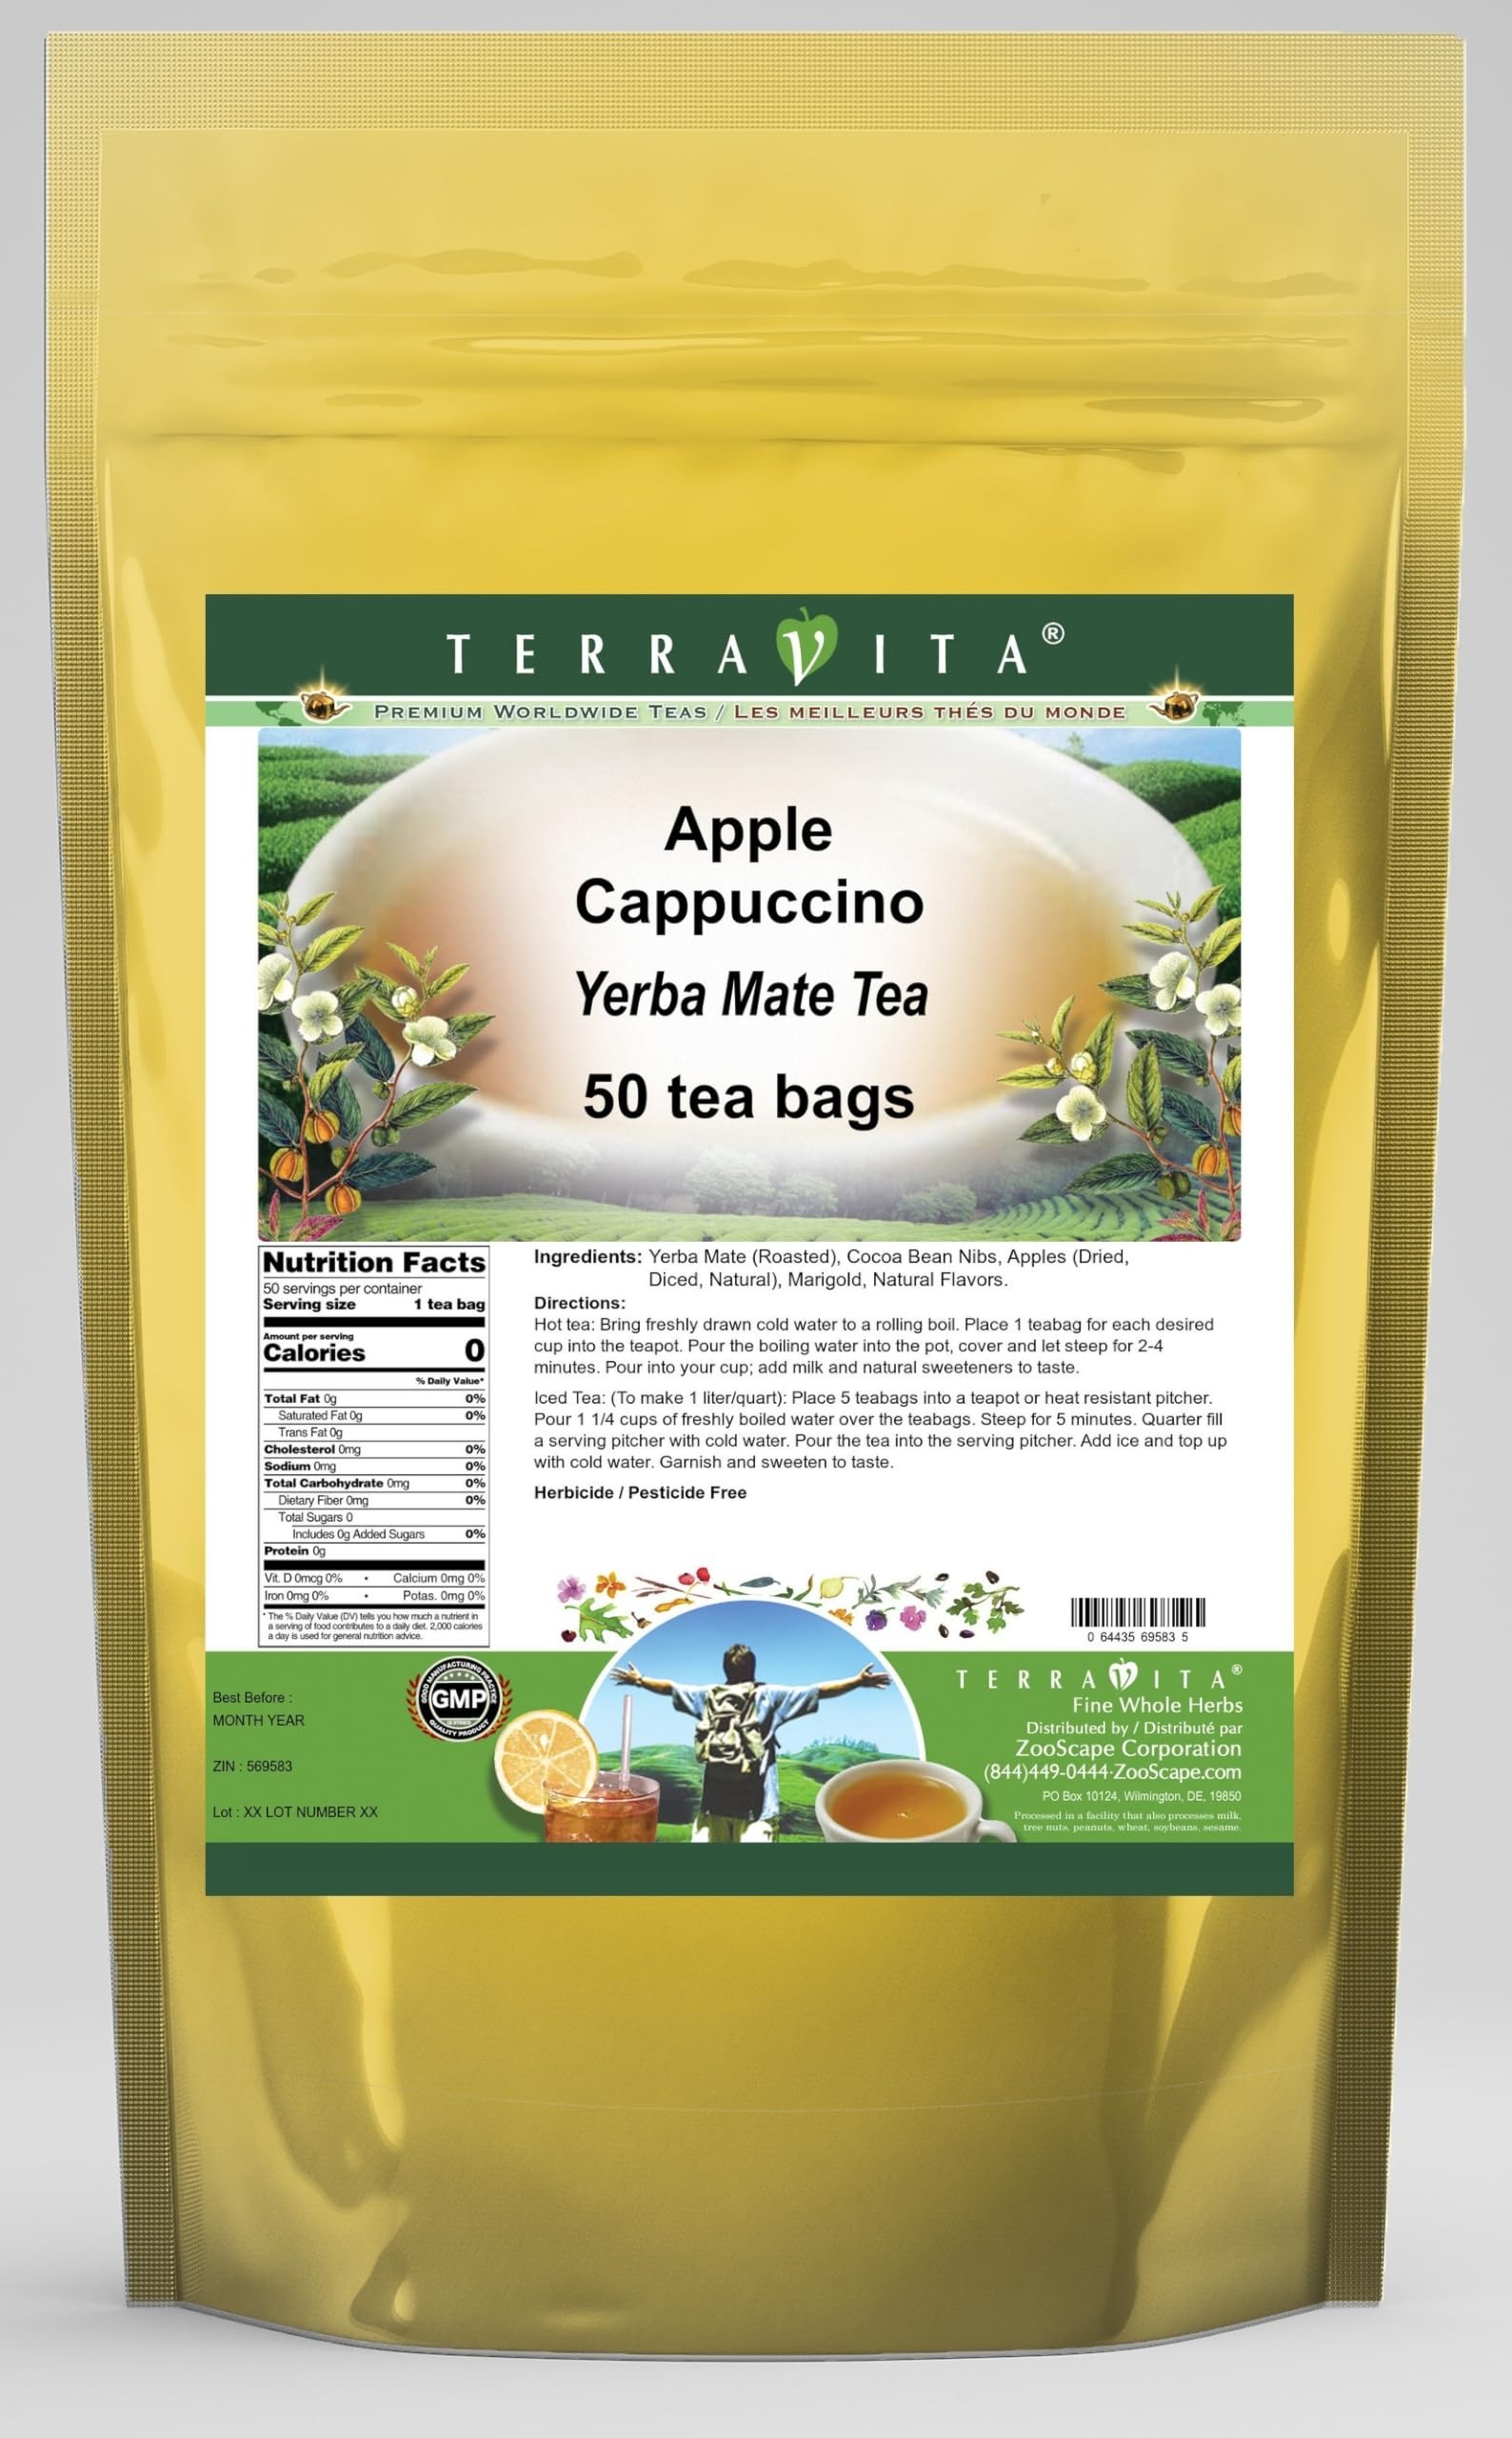
Item Name: Apple Cappuccino Yerba Mate Tea (50 tea bags, ZIN: 569583) - 2 Pack
Bullet Point 1: Our Apple Cappuccino Yerba Mate tea is a scrumptuous all-natural flavored Yerba Mate coffee substitute with Cocoa Bean Nibs, Apples (Dried, Diced, Natural) and Marigold that will refresh you with its terrific taste! You will enjoy the earthy and acidity-free Apple Cappuccino aroma and flavor again and again! - Ingredients: Yerba Mate, Cocoa Bean Nibs, Apples (Dried, Diced, Natural), Marigold and Natural Apple Cappuccino Flavor.
Bullet Point 2: No fillers.
Bullet Point 3: Manufacturer: TerraVita
Bullet Point 4: Size: 50 tea bags
Bullet Point 5: Yerba Mate Tea Bags - Packed in a convenient upright pouch!
Product Description: Our Apple Cappuccino Yerba Mate tea is a scrumptuous all-natural flavored Yerba Mate coffee substitute with Cocoa Bean Nibs, Apples (Dried, Diced, Natural) and Marigold that will refresh you with its terrific taste! You will enjoy the earthy and acidity-free Apple Cappuccino aroma and flavor again and again! - Ingredients: Yerba Mate, Cocoa Bean Nibs, Apples (Dried, Diced, Natural), Marigold and Natural Apple Cappuccino Flavor. - Hot tea brewing method: Bring freshly drawn cold water to a rolling boil. Place 1 teabag for each desired cup into the teapot. Pour the boiling water into the pot, cover and let steep for 2-4 minutes. Pour into your cup; add milk and natural sweeteners to taste. - Iced tea brewing method: (To make 1 liter/quart): Place 5 teabags into a teapot or heat resistant pitcher. Pour 1 1/4 cups of freshly boiled water over the teabags. Steep for 5 minutes. Quarter fill a serving pitcher with cold water. Pour the tea into the serving pitcher. Add ice and top up with cold water. Garnish and sweeten to taste. - TerraVita is an exclusive line of premium-quality, natural source products that use only the finest, purest and most potent ingredients found around the world. TerraVita is hallmarked by the highest possible standards of purity, potency, stability and freshness. All of our products are prepared with the highest elements of quality control, from raw materials through the entire manufacturing process, up to and including the moment that the bottles or bags are sealed for freshness and shipped out to you. Our highest possible standards are certified by independent laboratories and backed by our personal guarantee. - TerraVita exists to meet and ensure your family's health and wellness without the harmful effects of chemicals and health products. We stri
Value: 100.0
Unit: Count

Price: 64.31